Effects of climate change on agriculture

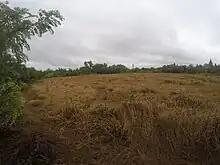
Wheat field in Hungary which had been affected by heavy rainfall in 2016.

There is a large number of agricultural crops, but not all of them are equally important. Most climate change assessments focus on "four major crops" – maize (corn), rice, wheat and soybeans – which are consumed directly and indirectly, as animal feed (the main purpose of soybeans). The three cereals are collectively responsible for half of the total human calorie intake, and together with soybeans, they account for two thirds. Different methods have been used to project future yields of these crops, and by 2019, the consensus was that warming would lead to aggregate declines of the four. Maize and soybean would decrease with any warming, whereas rice and wheat production might peak at of warming.